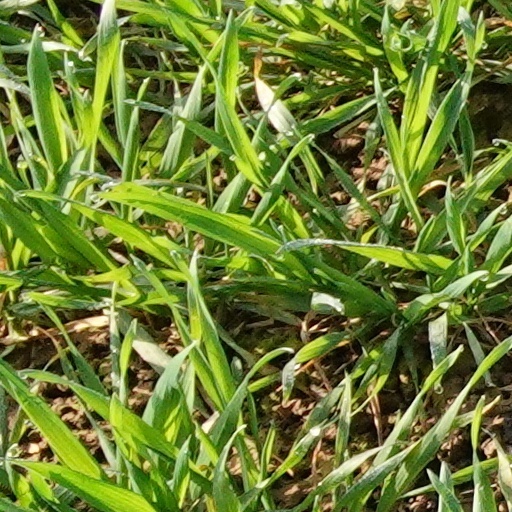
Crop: wheat